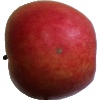
Label: images